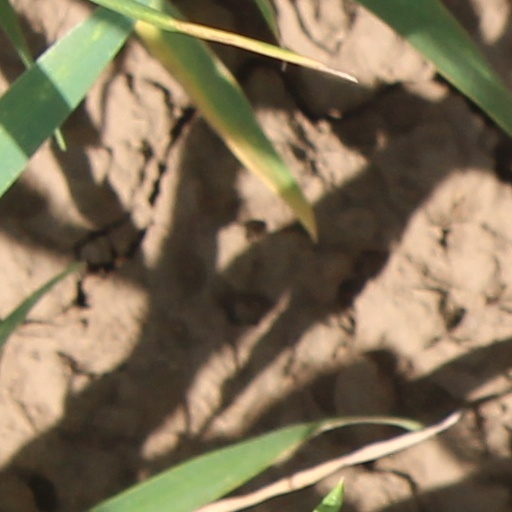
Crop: wheat